Boston Christmas Tree

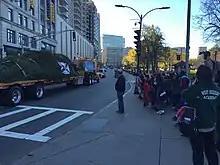
School children from the Mather Elementary School wave to the tree from Tremont Street on the Boston Common

The tree travels over to Boston, with a stop at the Grand Parade in Halifax for a public send-off ceremony featuring a live musical performance by The Stanfields. Attendees are also invited to sign a thank you book for Boston. The tree travels by truck across Nova Scotia, then cruises on a ferry across the Bay of Fundy, continuing by truck through Maine and New Hampshire to Boston. People stand on the sides of roads and on highway overpasses to get a glimpse of the tree and to take pictures.